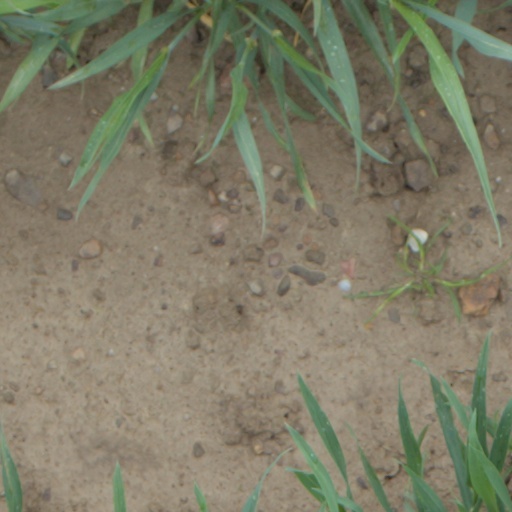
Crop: wheat